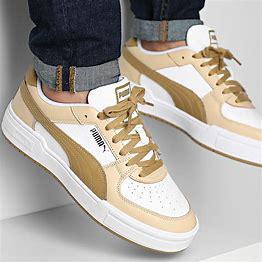
Brand: Puma
Model: Ca Pro